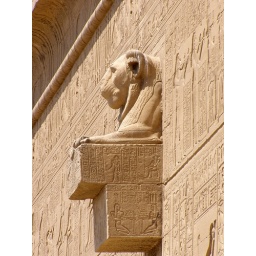
One source stated the pair of lion heads near the south wall cornice were water spouts